Salem witch trials

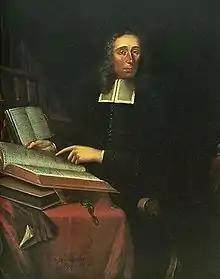
Portrait of Increase Mather, 1688, by Joan van der Spriet

A new charter for the enlarged Province of Massachusetts Bay was given final approval in England on October 16, 1691. Increase Mather had been working on obtaining the charter for four years, with William Phips often joining him in London and helping him gain entry to Whitehall. Increase Mather had published a book on witchcraft in 1684 and his son Cotton Mather published one in 1689. Increase Mather brought out a London edition of his son's book in 1690. Increase Mather claimed to have picked all the men to be included in the new government. News of Mather's charter and the appointment of Phips as the new governor had reached Boston by late January, and a copy of the new charter reached Boston on February 8, 1692. Phips arrived in Boston on May 14 and was sworn in as governor two days later, along with Lieutenant Governor William Stoughton. One of the first orders of business for the new governor and council on May 27, 1692, was the formal nomination of county justices of the peace, sheriffs, and the commission of a Special Court of Oyer and Terminer to handle the large numbers of people who were "thronging" the jails.